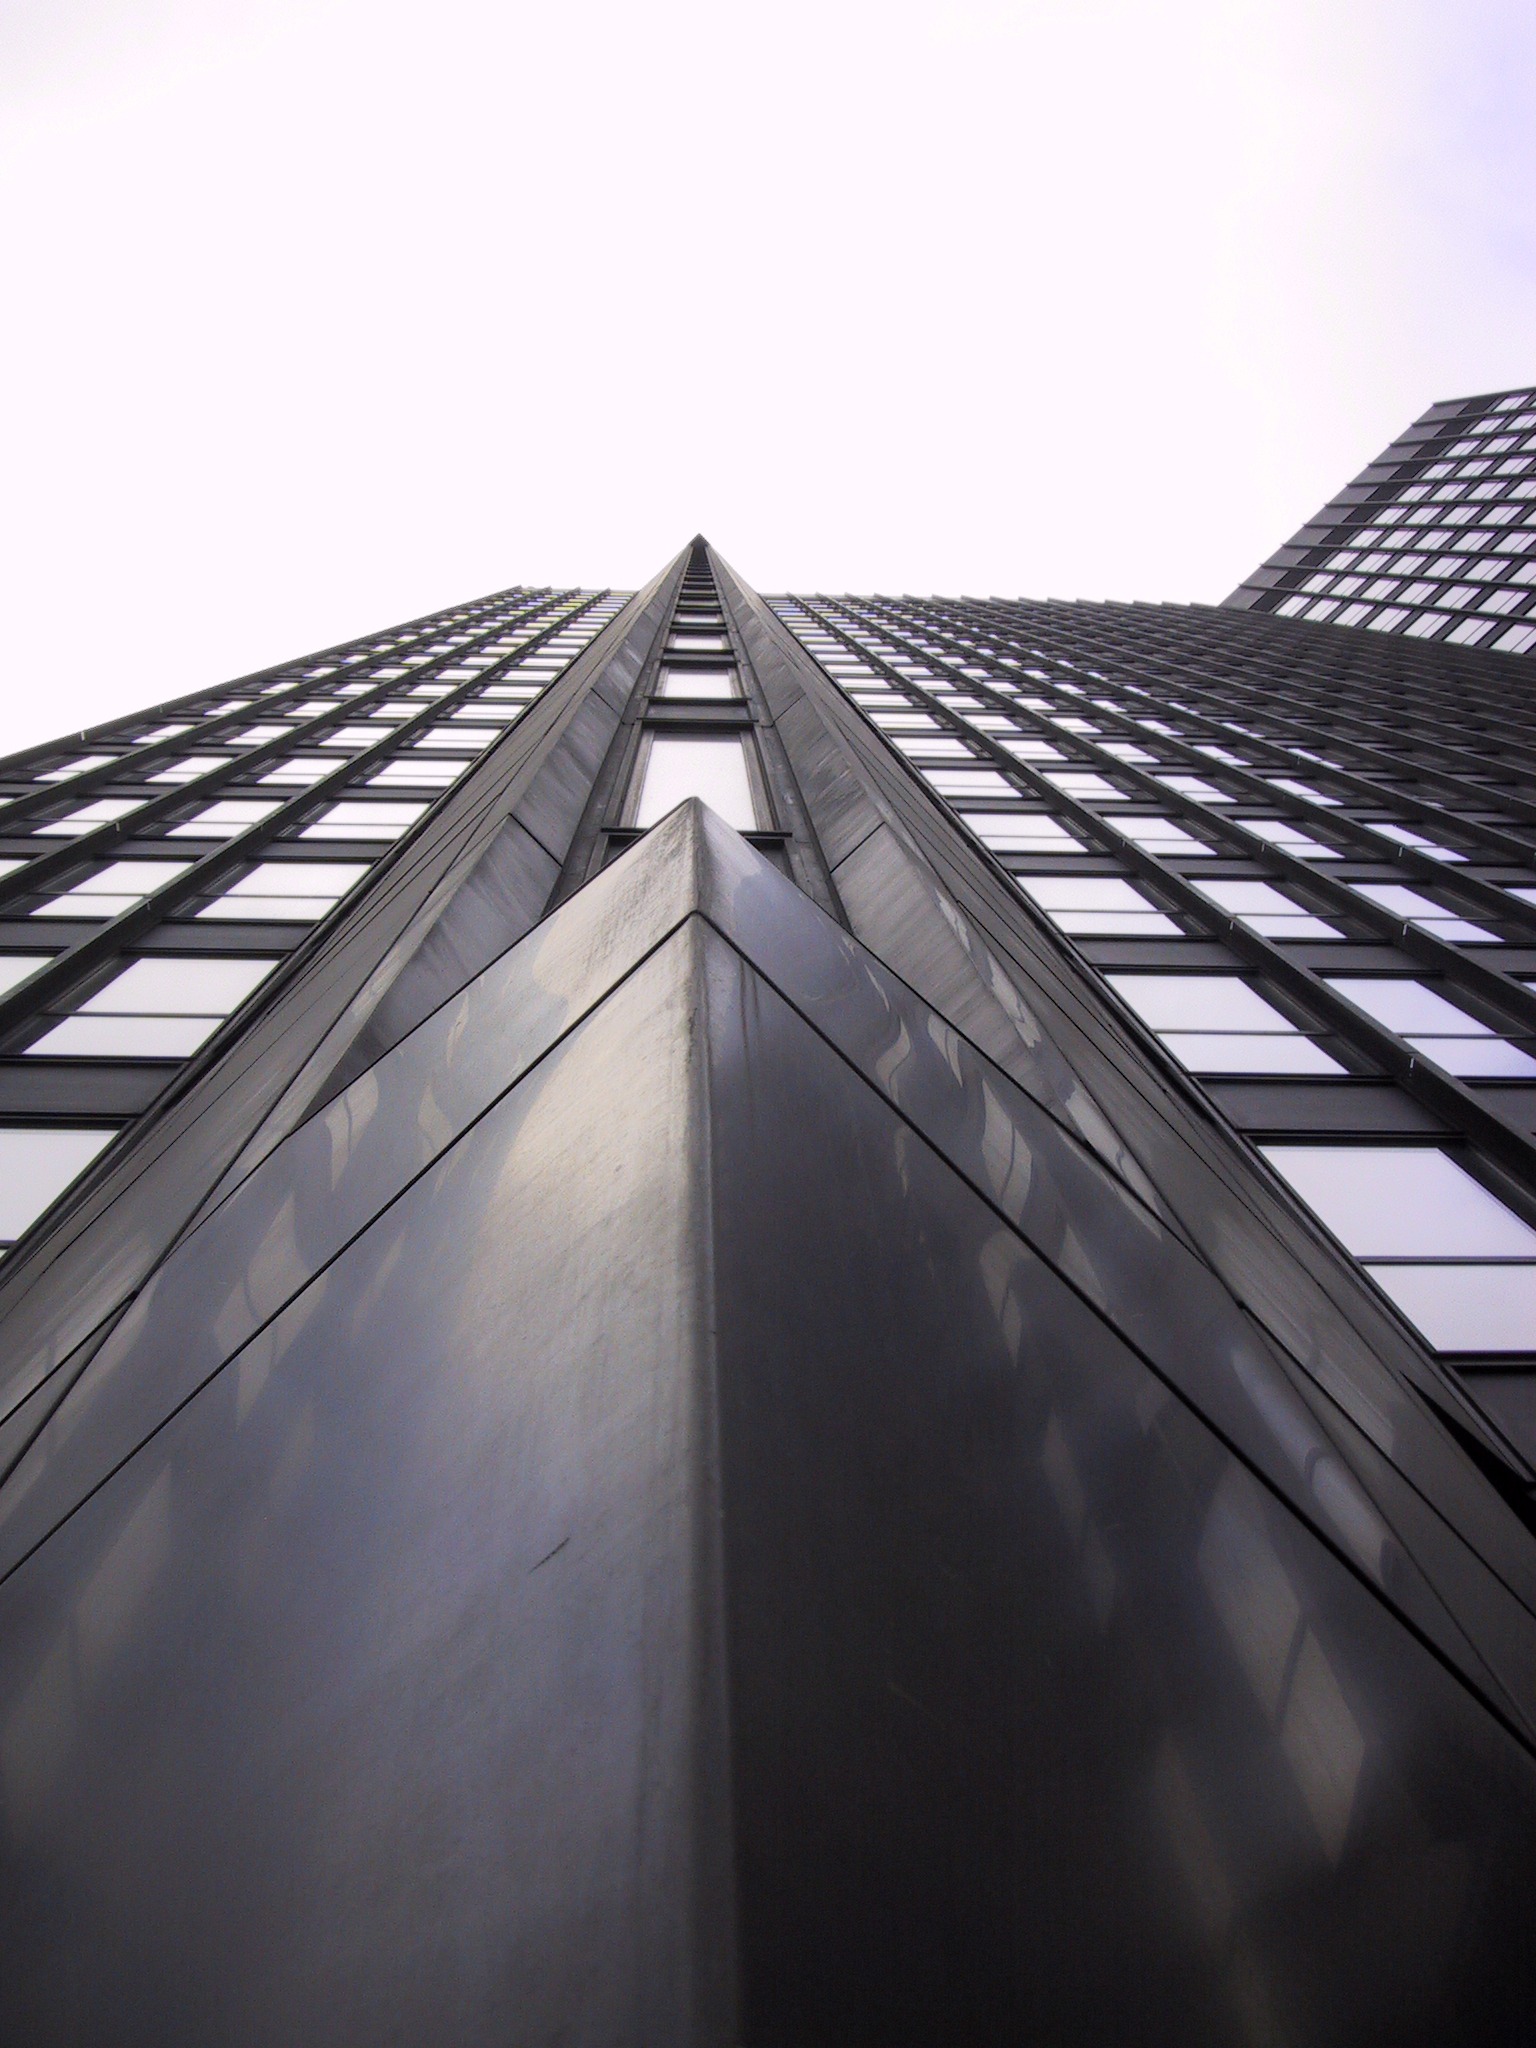
wing, architecture, roof, building, skyscraper, line, landmark, facade, eat, symmetry, shape, town hall, daylighting, automotive exterior, outdoor structure